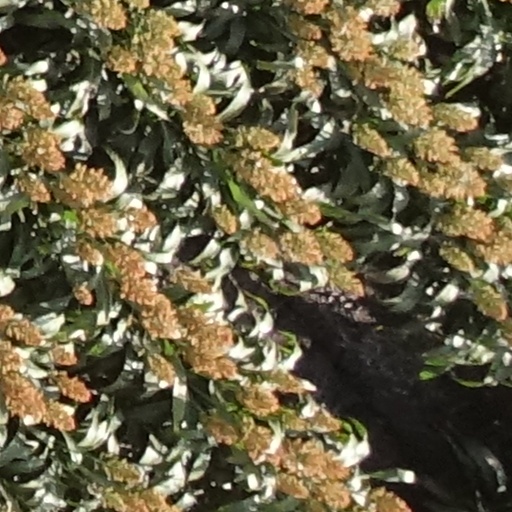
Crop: sorghum